History of Morocco

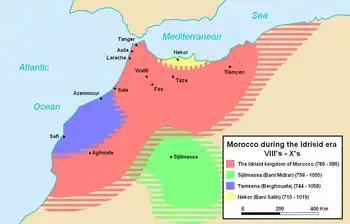
Idrisid state, around 820 CE, showing its maximal extent.

The Idrisid dynasty was a Muslim polity centered in Morocco, which ruled from 788 to 974. Named after the founder Idriss I, the great-grandchild of Hasan ibn Ali, the Idrisids are considered by historians to be the founders of the first Moroccan state.